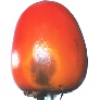
Label: kaki